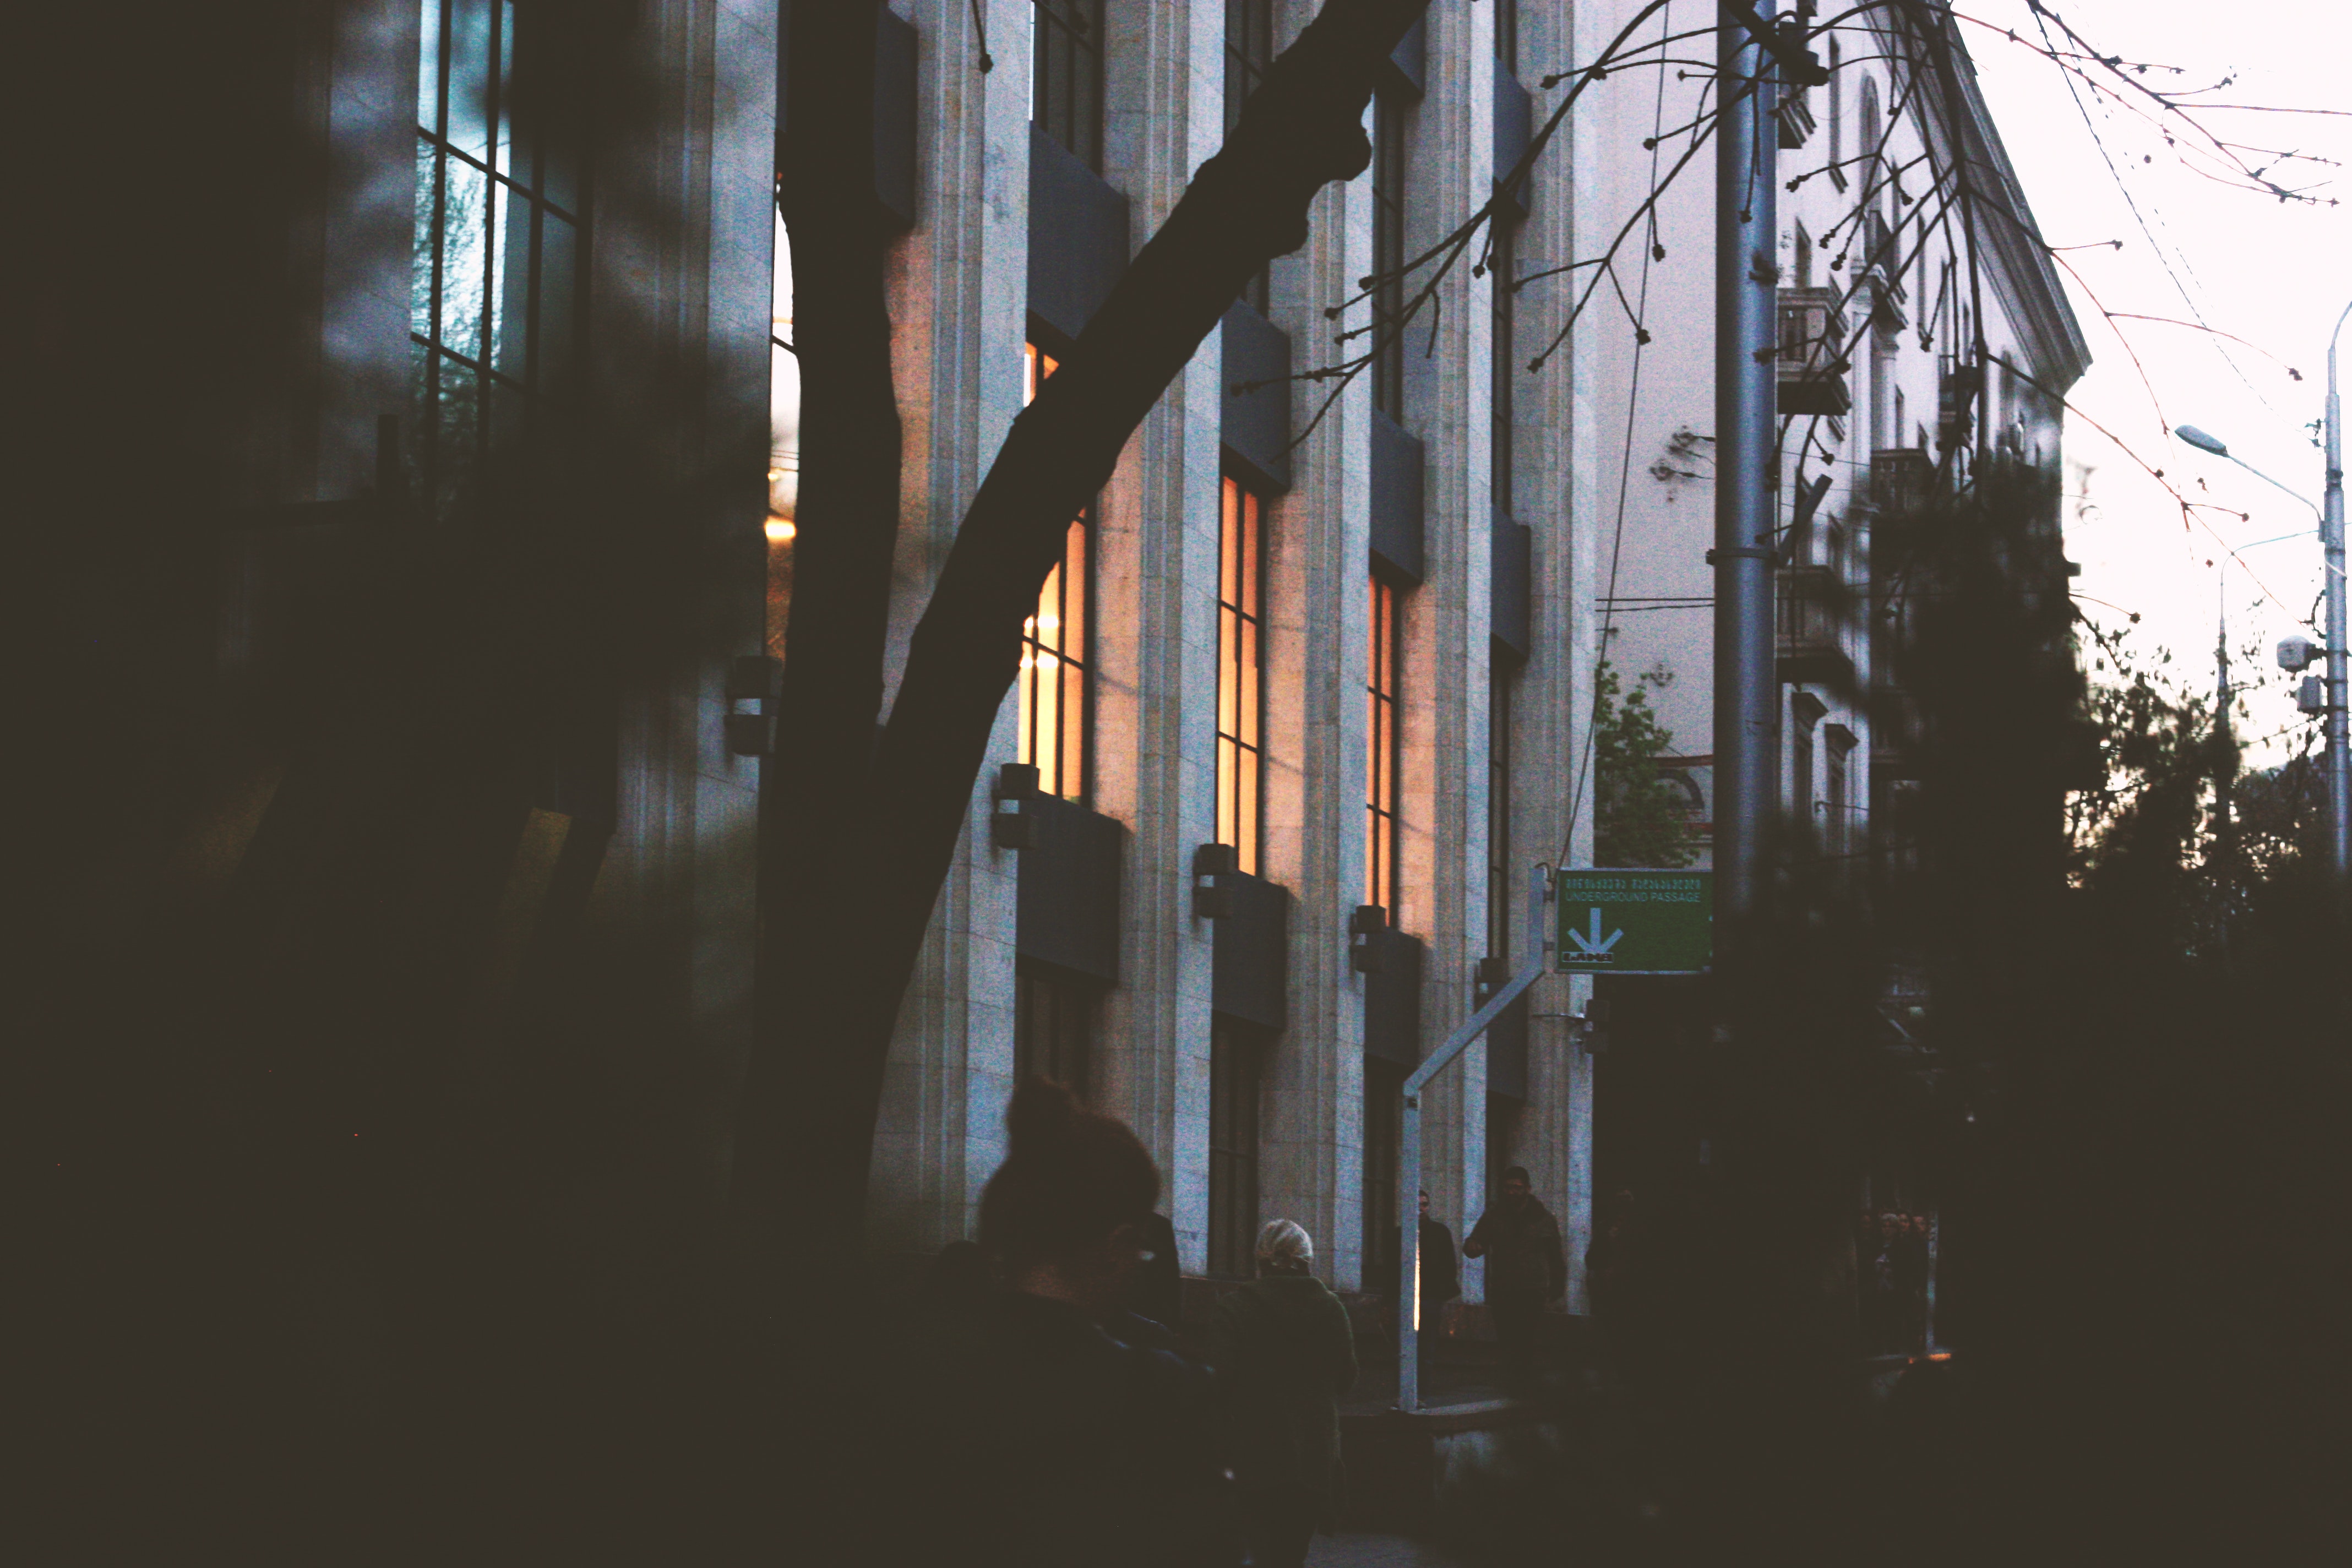
tree, light, atmospheric phenomenon, natural environment, reflection, water, sunlight, forest, biome, morning, sky, atmosphere, woody plant, wood, line, branch, plant, woodland, winter, adaptation, trunk, house, architecture, shadow, Tints and shades, darkness, home, window, temperate coniferous forest, old growth forest, evening, ice, plant stem